Engels-2 air base

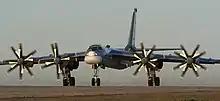
Russian Tupolev Tu-95MS (28 RED) at Engels Air Force Base, Russia

On 8 January 2025 Ukraine’s General Staff announced they hit a fuel storage facility supplying the Engels air base; governor of the Saratov region Roman Busargin merely confirmed that an unspecified industrial plant in Engels had sustained damage from falling drone debris. On 14 January, the fuel storage facility was struck again, causing a fire detected by NASA's FIRMS.